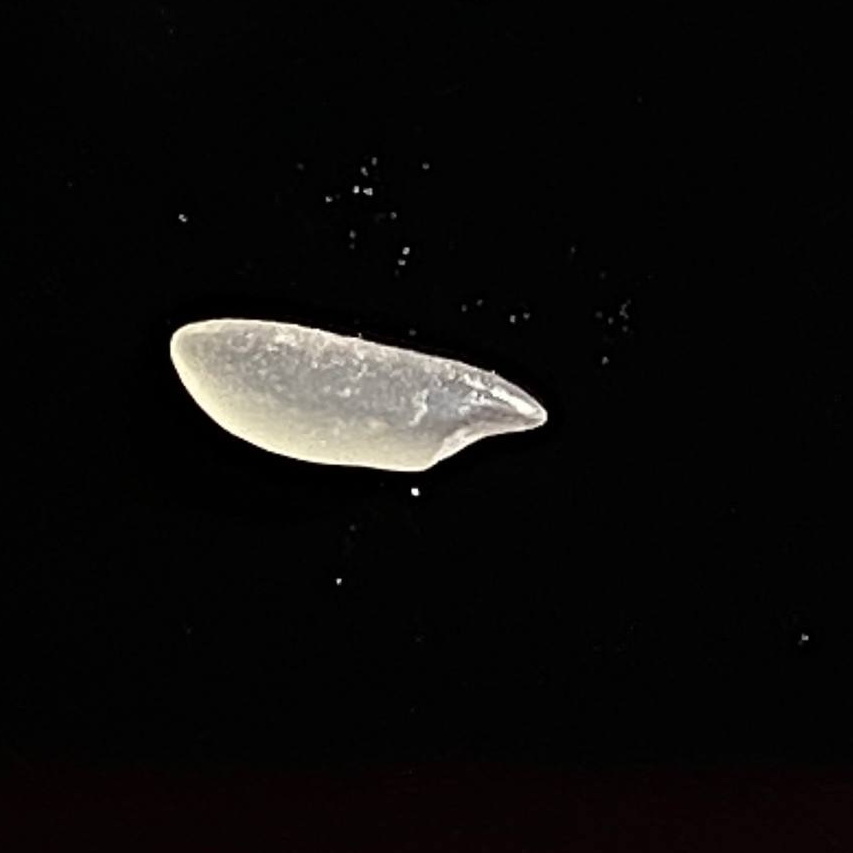
Rice variety: Katarivog